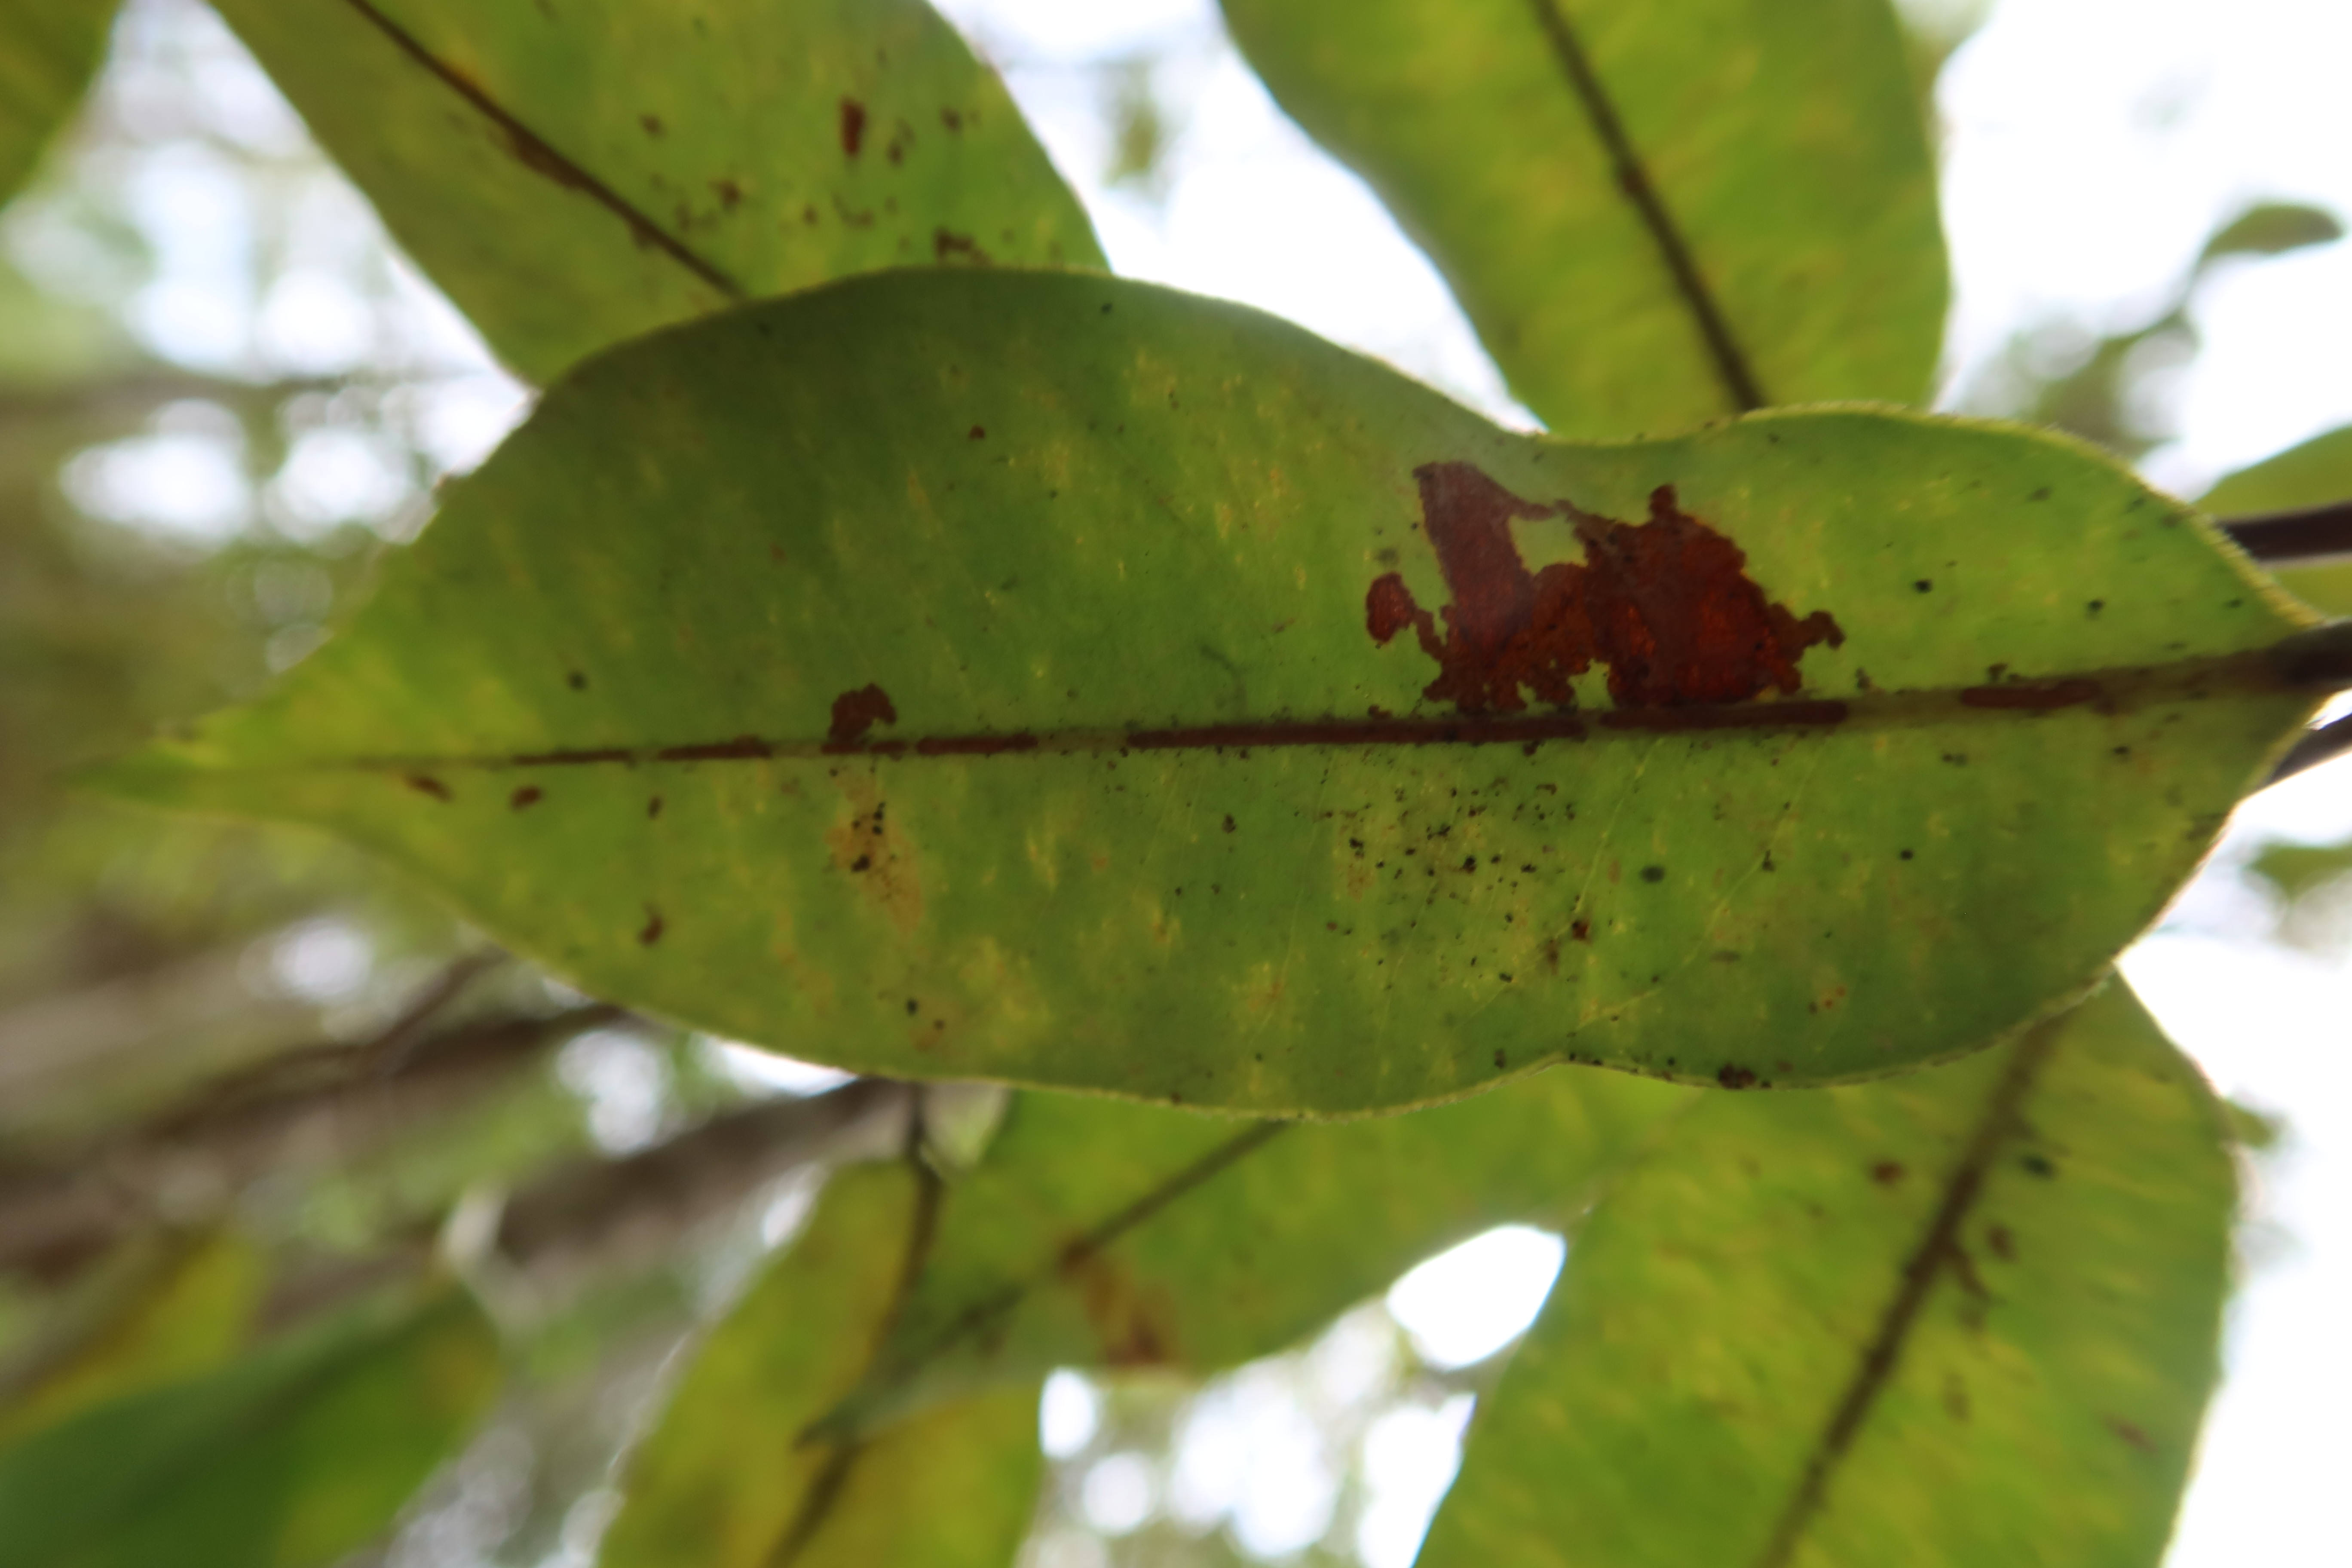
Label: Black spots